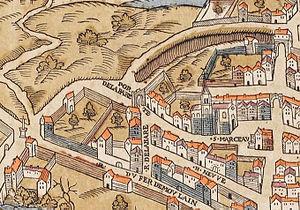
Collégiale Saint-Marcel et le quartier environnant sur le Plan de Truschet et Hoyau (1550).
La collégiale Saint-Marcel est une ancienne église aujourd'hui disparue qui se trouvait à la sortie sud de Paris, à la limite des actuels 5ᵉ et 13ᵉ arrondissements. Elle figure sur de nombreux plans historiques de la ville de Paris, notamment sur l'un des plus anciens, le plan de Truschet et Hoyau de 1550-1552. Détruite en grande partie au début du XIXᵉ siècle, elle disparut totalement en 1874.